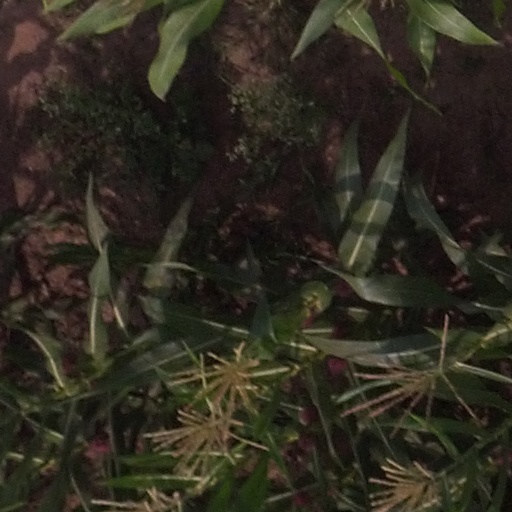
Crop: maize; corn